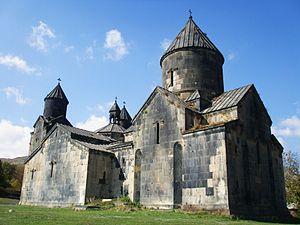
Tegher ou Tegherivank est un monastère arménien situé dans le marz d'Aragatsotn, au pied de l'Aragats, sur le territoire de la communauté rurale d'Aghdsk. Il domine la plaine environnante.